Renewable energy in Norway

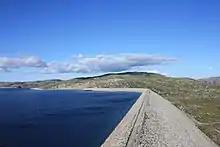
The Ulla-Førre hydropower complex has an installed capacity of approximately 2,100 MW

Norway is a heavy producer of renewable energy because of hydropower. Over 99% of the electricity production in mainland Norway is from 31 GW hydropower plants (86 TWh reservoir capacity, storing water from summer to winter). The average hydropower is 133 TWh/year (135.3 TWh in 2007). There is also a large potential in wind power, offshore wind power and wave power, as well as production of bio-energy from wood. Norway has limited resources in solar energy, but is one of the world's largest producers of solar grade silicon and silicon solar cells.